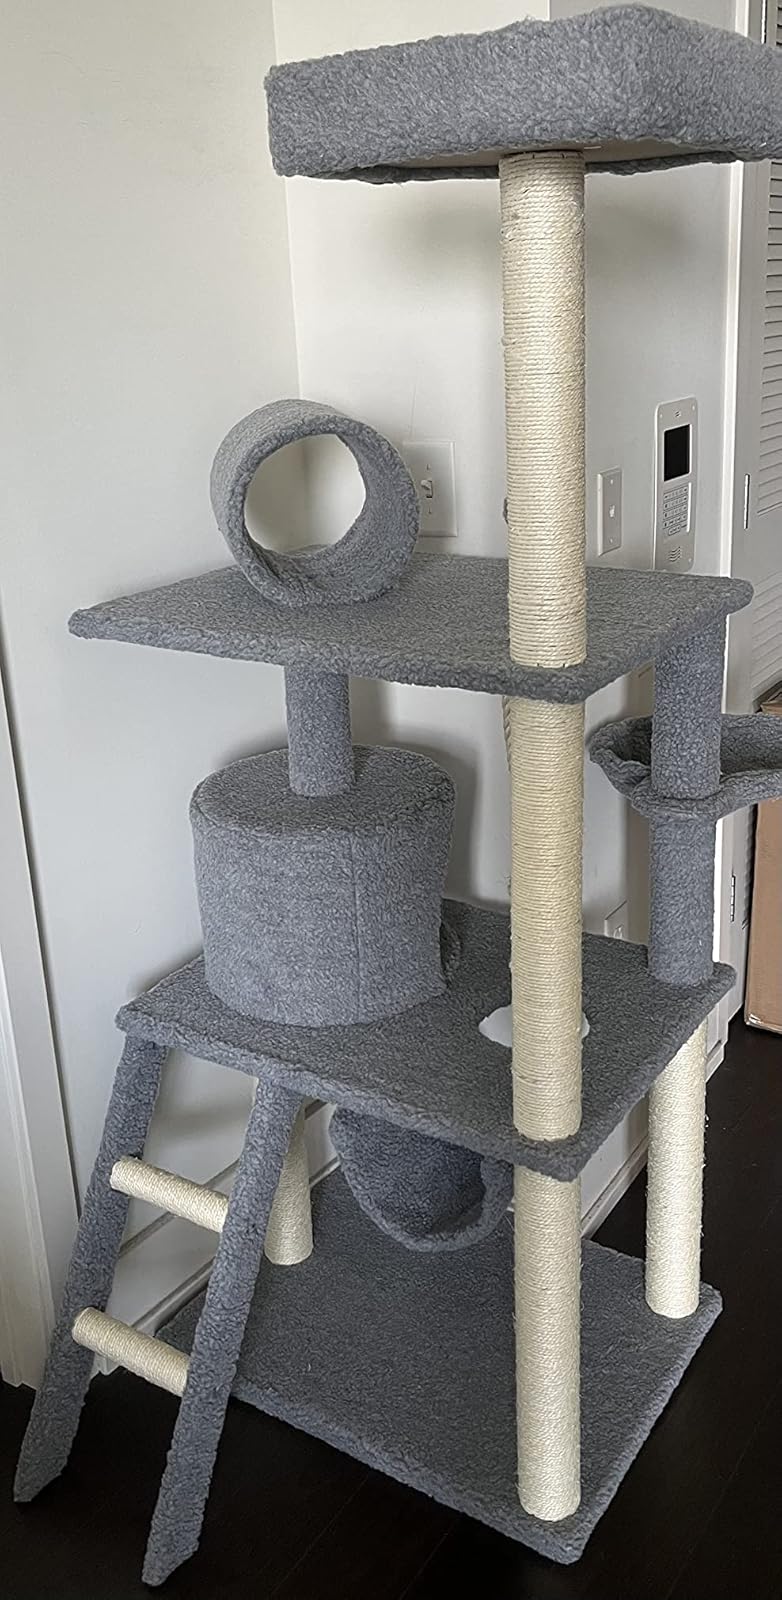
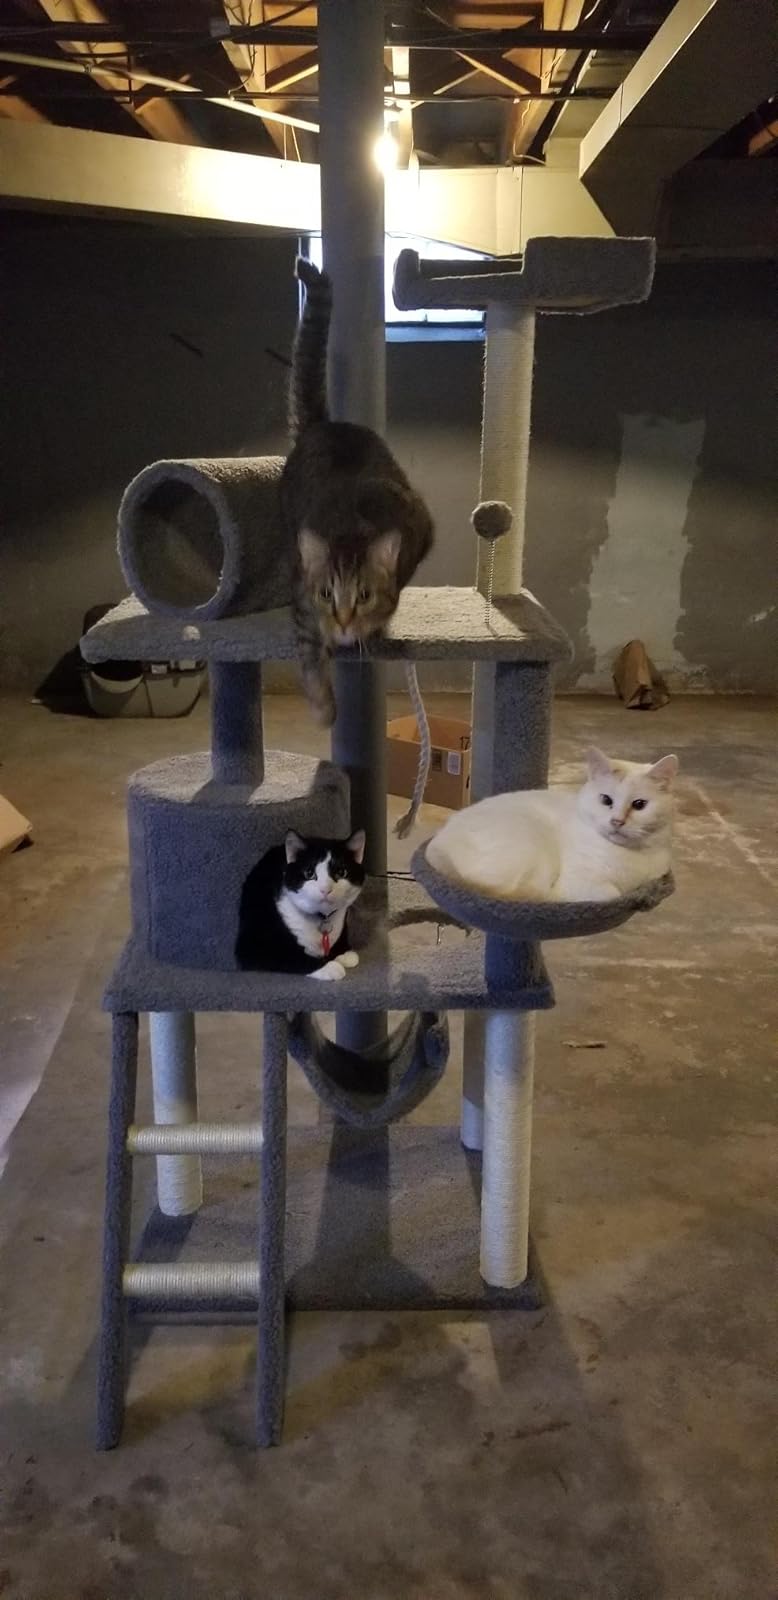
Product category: items_cat tree
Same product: yes